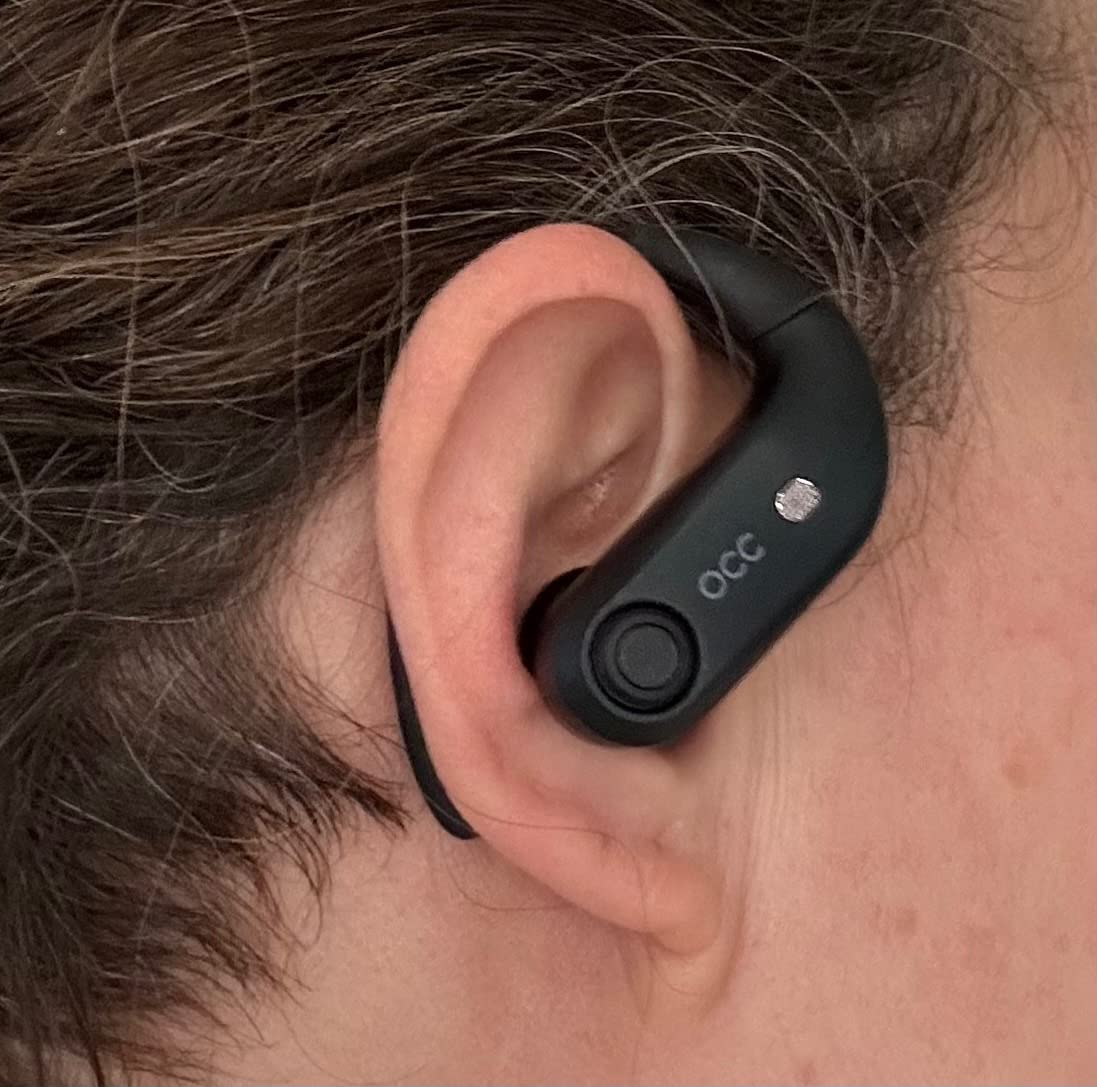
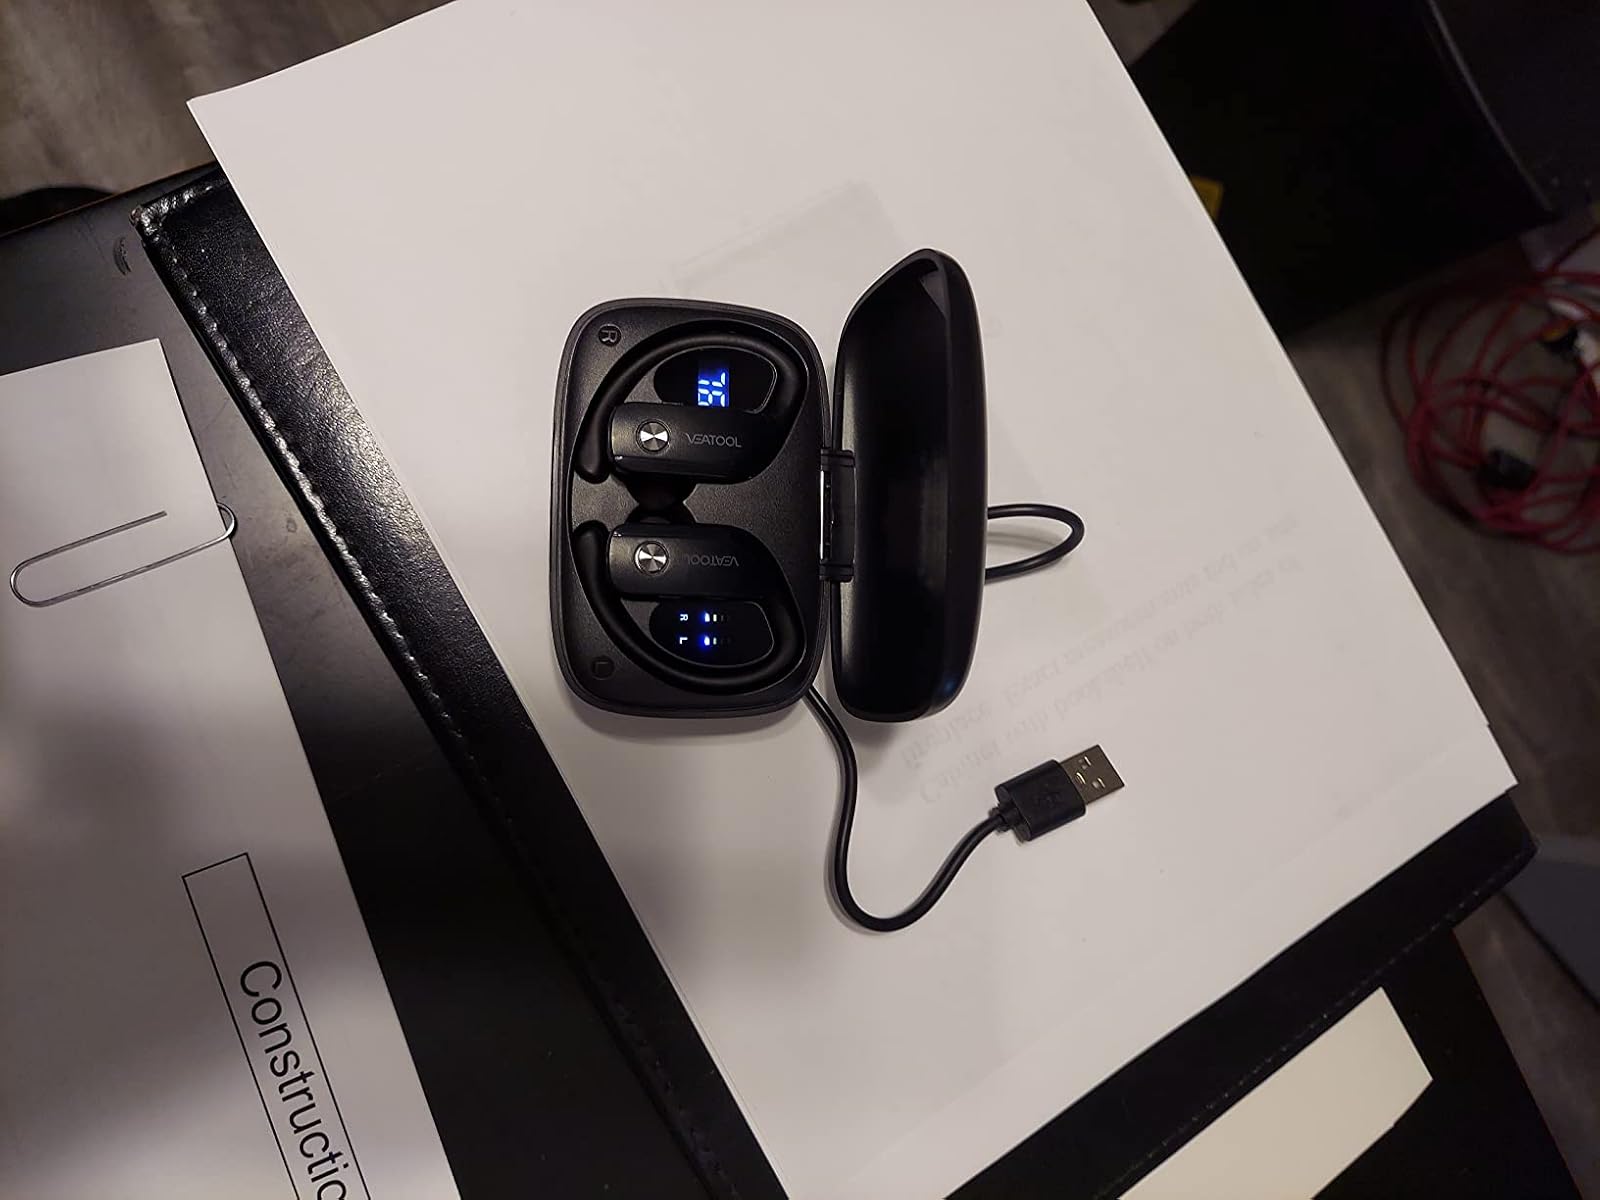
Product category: earbuds
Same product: no